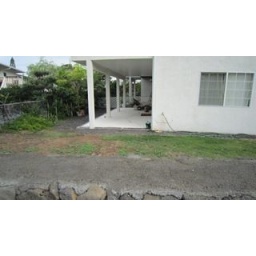
view from road, rock wall around entire yard. Looking at window in &amp;quot;ballroom&amp;quot;